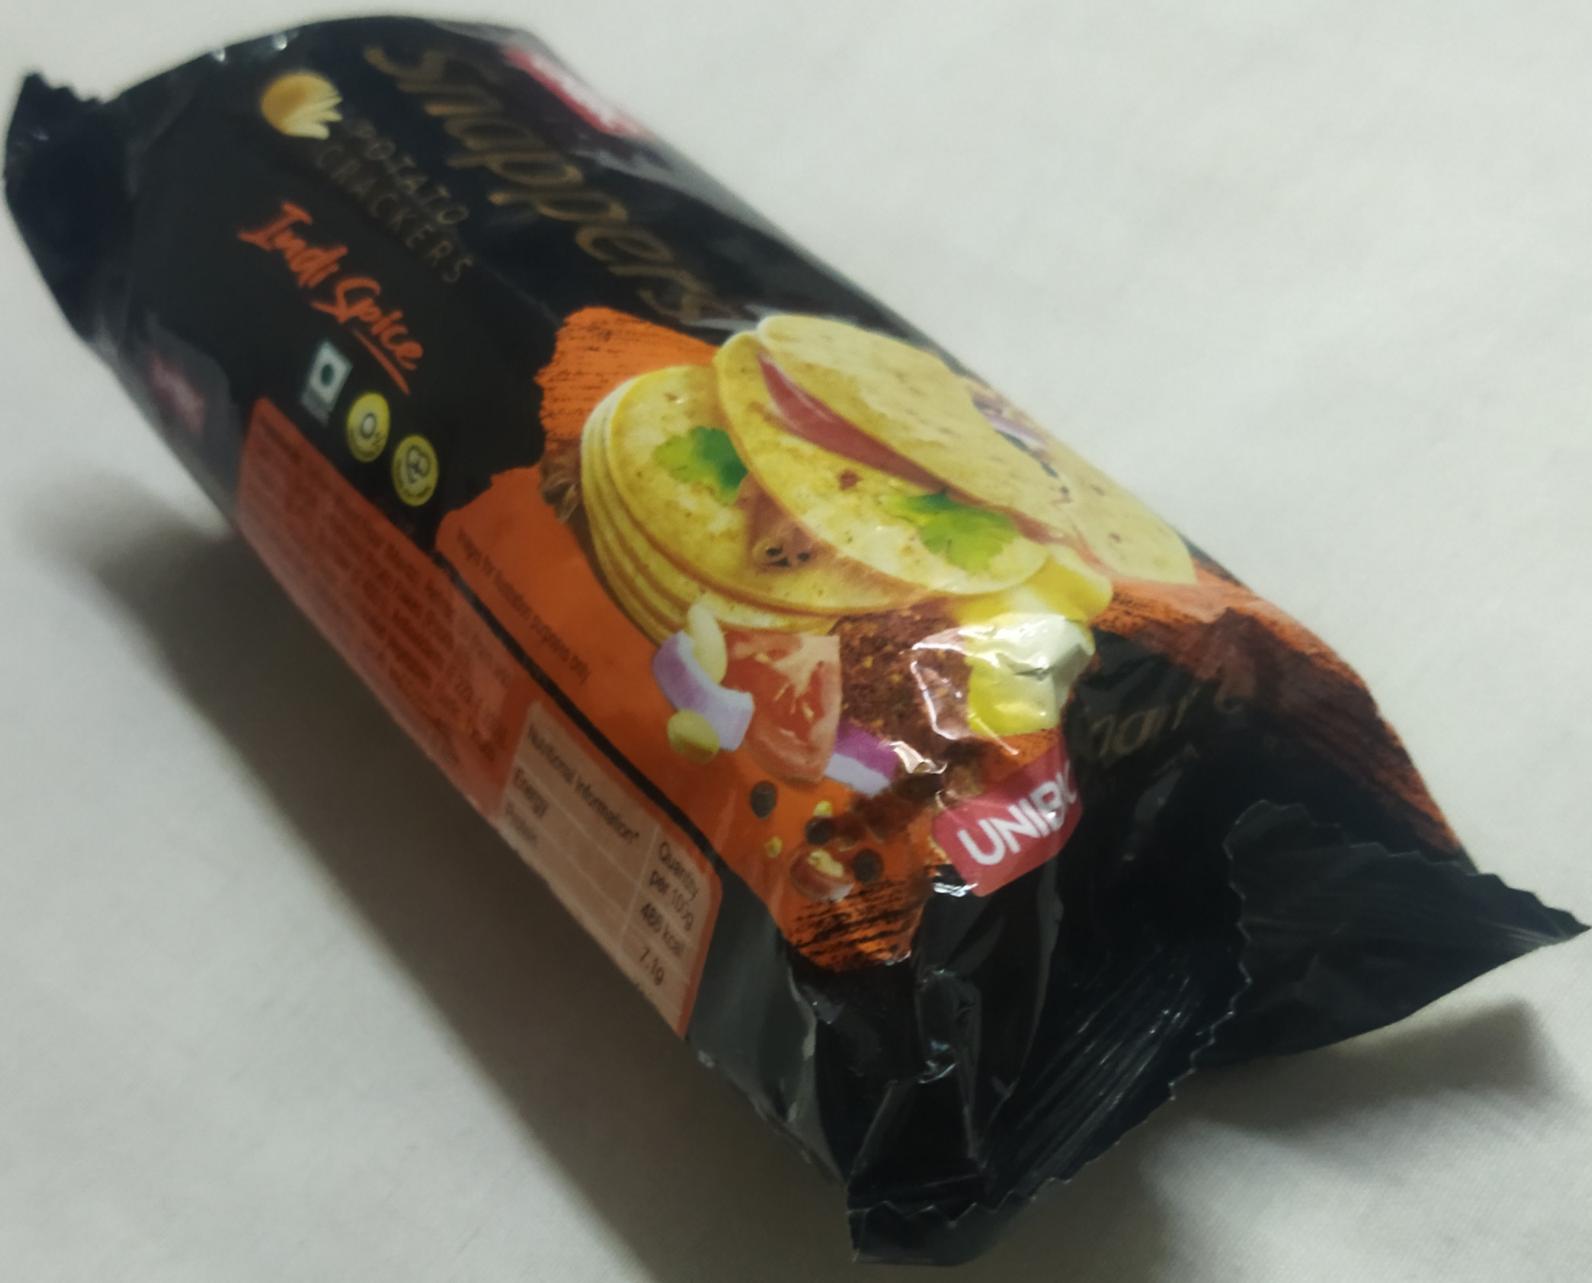
Label: plastics